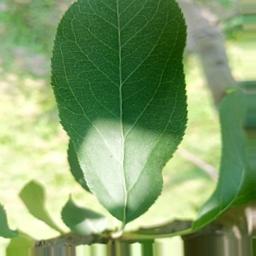
Label: Healthy